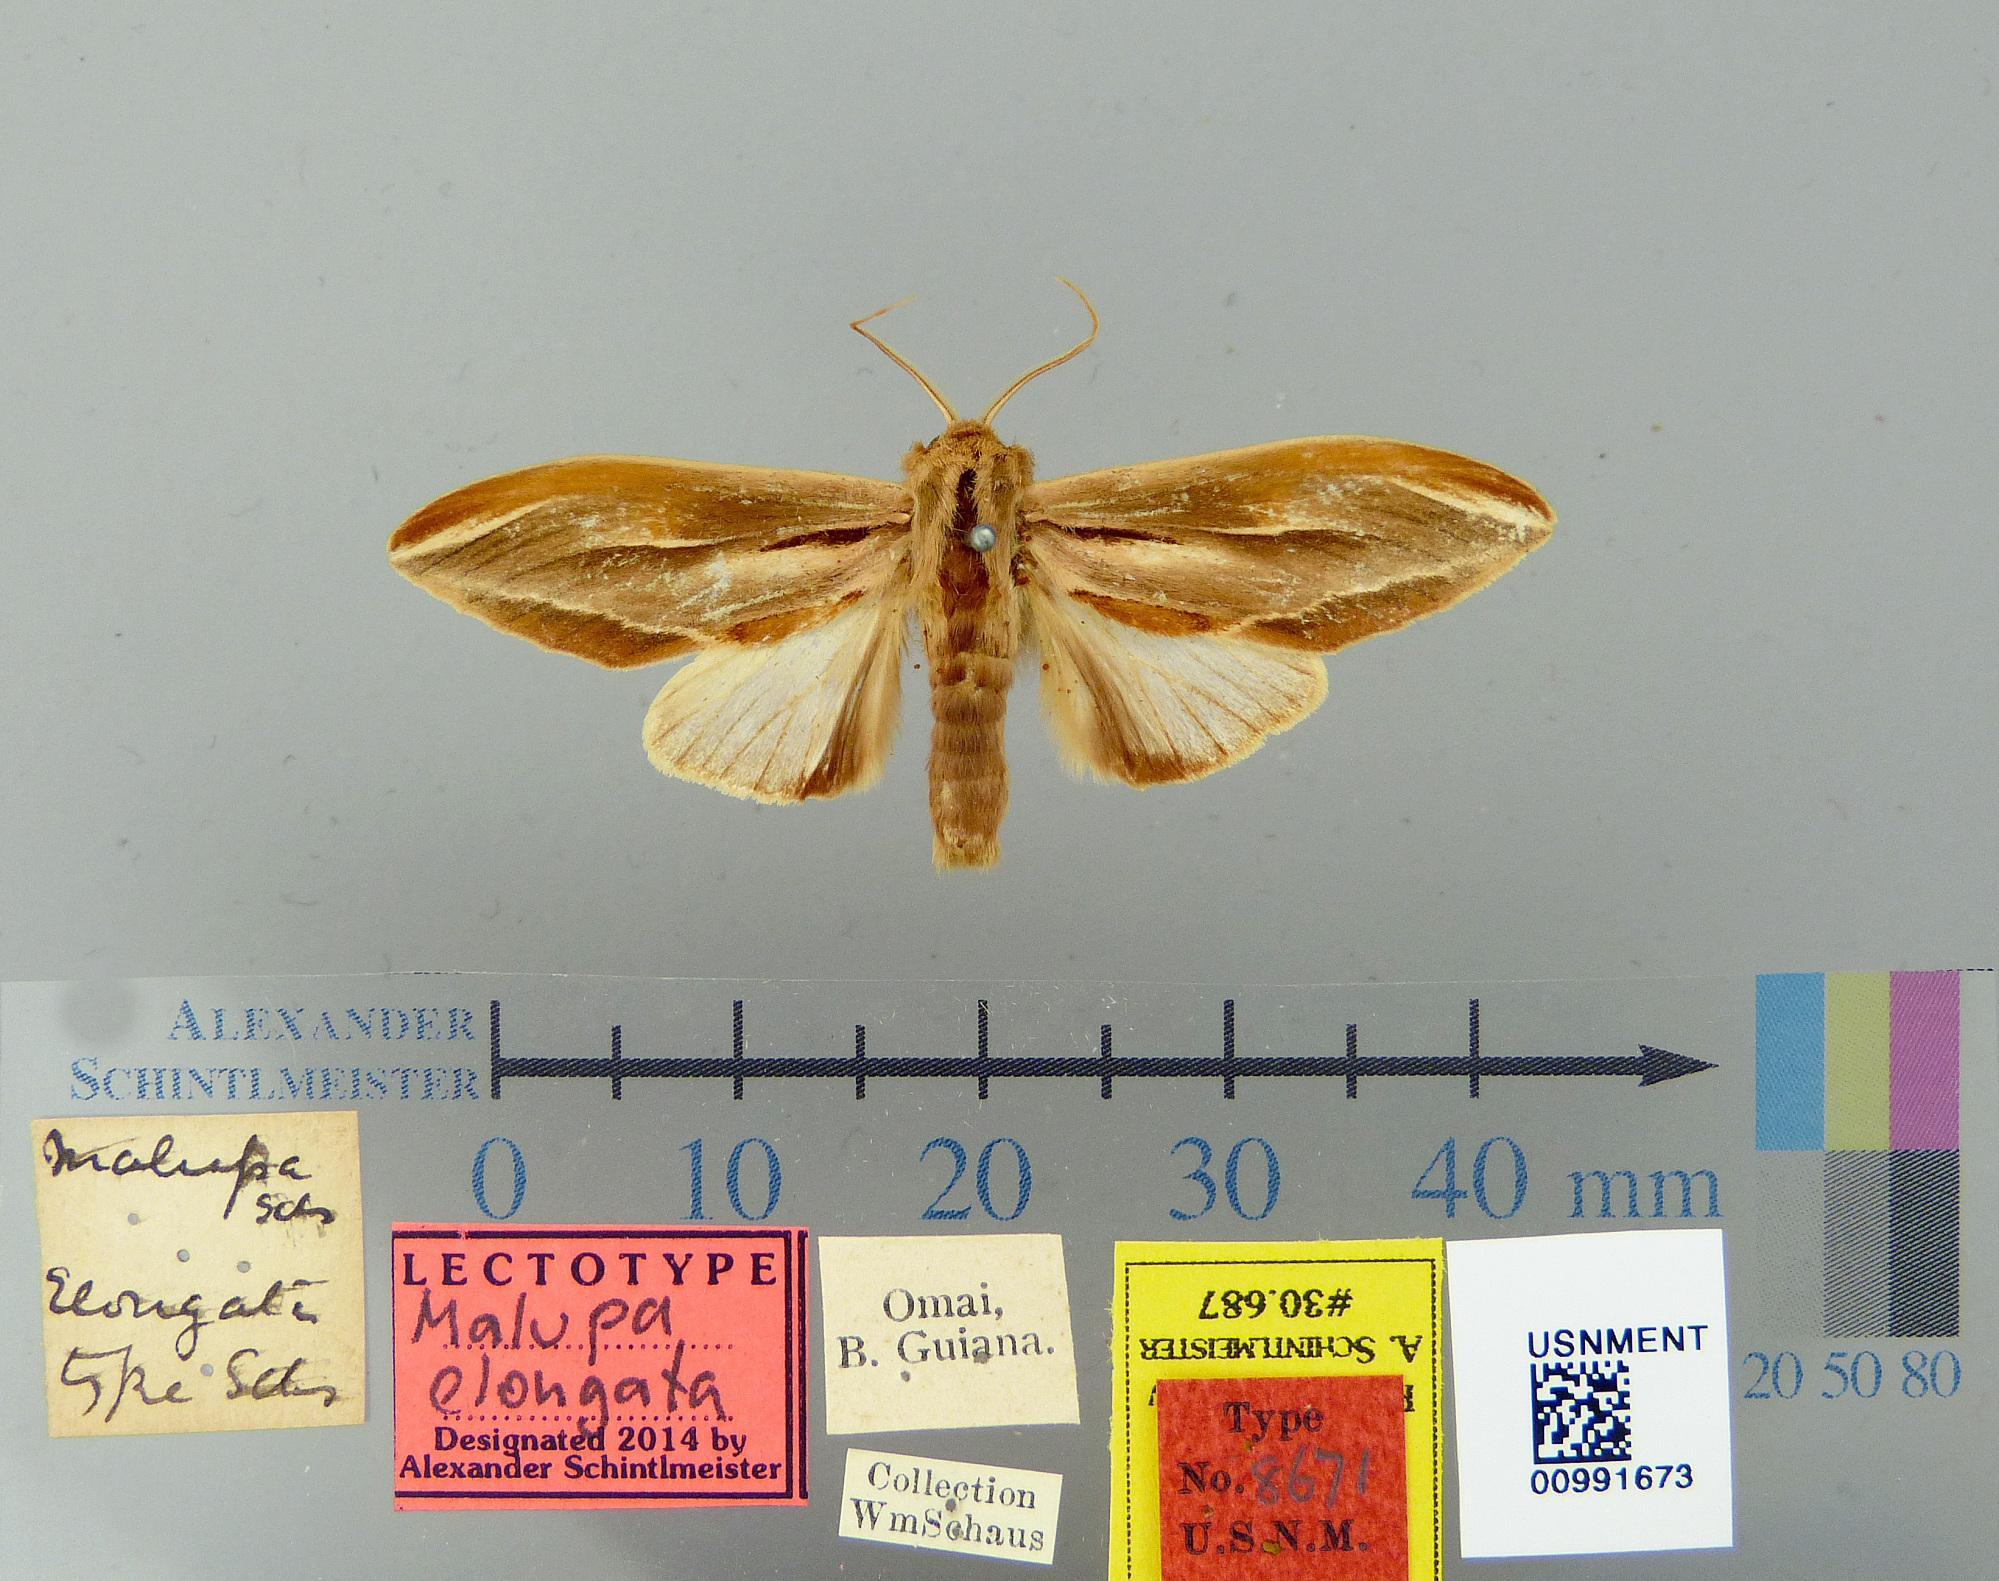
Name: Malupa elongata
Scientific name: Malupa elongata Schaus, 1906
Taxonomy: Animalia, Arthropoda, Insecta, Lepidoptera, Notodontidae
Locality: Omai, Cuyuni-Mazaruni, Guyana
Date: [Not Stated]